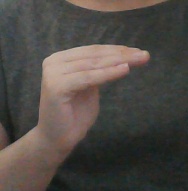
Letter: haa